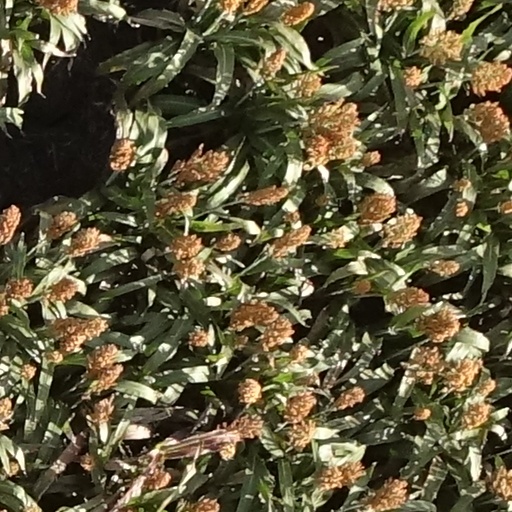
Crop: sorghum